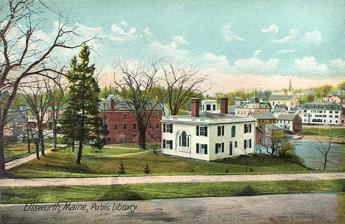
Building: Ellsworth Public Library
Country: United States of America
Year built: 1817
44°32′31″N 68°25′30″W / 44.542°N 68.4250°W / 44.542; -68.4250 Ellsworth Public Library Location Ellsworth, Maine , United States Type Public Established 1897 Collection Size 41,000 Access and use Circulation 162,000 Population served 7,741 Other information Budget $650,579 Employees 9 Website www .ellsworth .lib .me .us The Ellsworth Public Library is the public library serving Ellsworth, Maine . It is located at 20 State Street in the city's central business district in a historically and architecturally significant Federal style house built in 1817, that was listed on the National Register of Historic Places in 1974. History The Federal-style building was built in 1817 by Colonel Meltiah Jordan and is commonly known as the Tisdale House after Seth Tisdale, one of its owners. The house has been a public library since 1897 when George Nixon Black gave the remodeled building to the City of Ellsworth with the enduring condition "That the premises conveyed shall be always used for a public library." A three-story addition, designed by Bingham & Woodward and financed by a municipal bond issued by the City of Ellsworth, was completed in 1991. Architecture The library is set facing roughly southeast on the west side of State Street (between it and the Union River ), just south of the old Hancock County Jail (now a historical society museum), and across the street from Ellsworth City Hall .  It is a two story wood frame structure, with a low hip roof topped by an octagonal cupola and ringed by a low balustrade.  The walls are sheathed in clapboards.  The front facade is five bays wide with a center entrance sheltered by a Greek Revival portico supported by four fluted Doric columns and topped by a low balustrade.  The right side facade is dominated by a large Palladian window that fills the center bay.  There are pilasters at the corners of the building.  The house was built in 1817 by Colonel Meltiah Jordan for his son Benjamin. The house was listed on the National Register of Historic Places (as "Col. Meltiah Jordon[sic] House") in 1974. See also National Register of Historic Places listings in Hancock County, Maine References